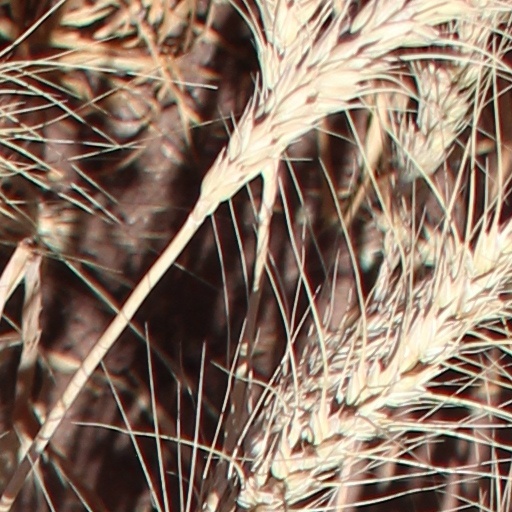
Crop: wheat